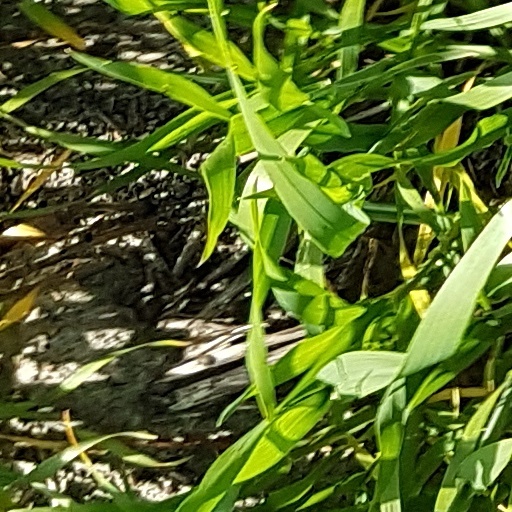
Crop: wheat